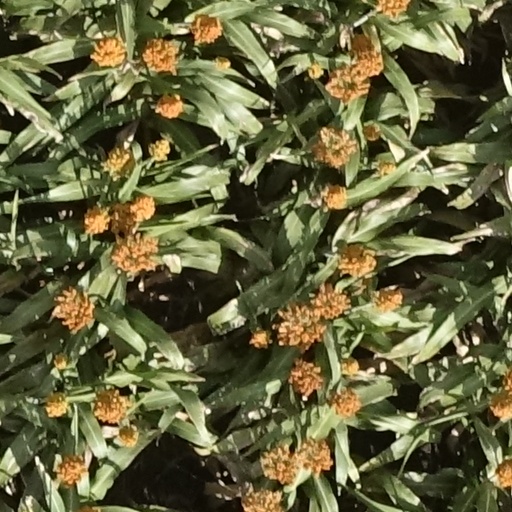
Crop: sorghum